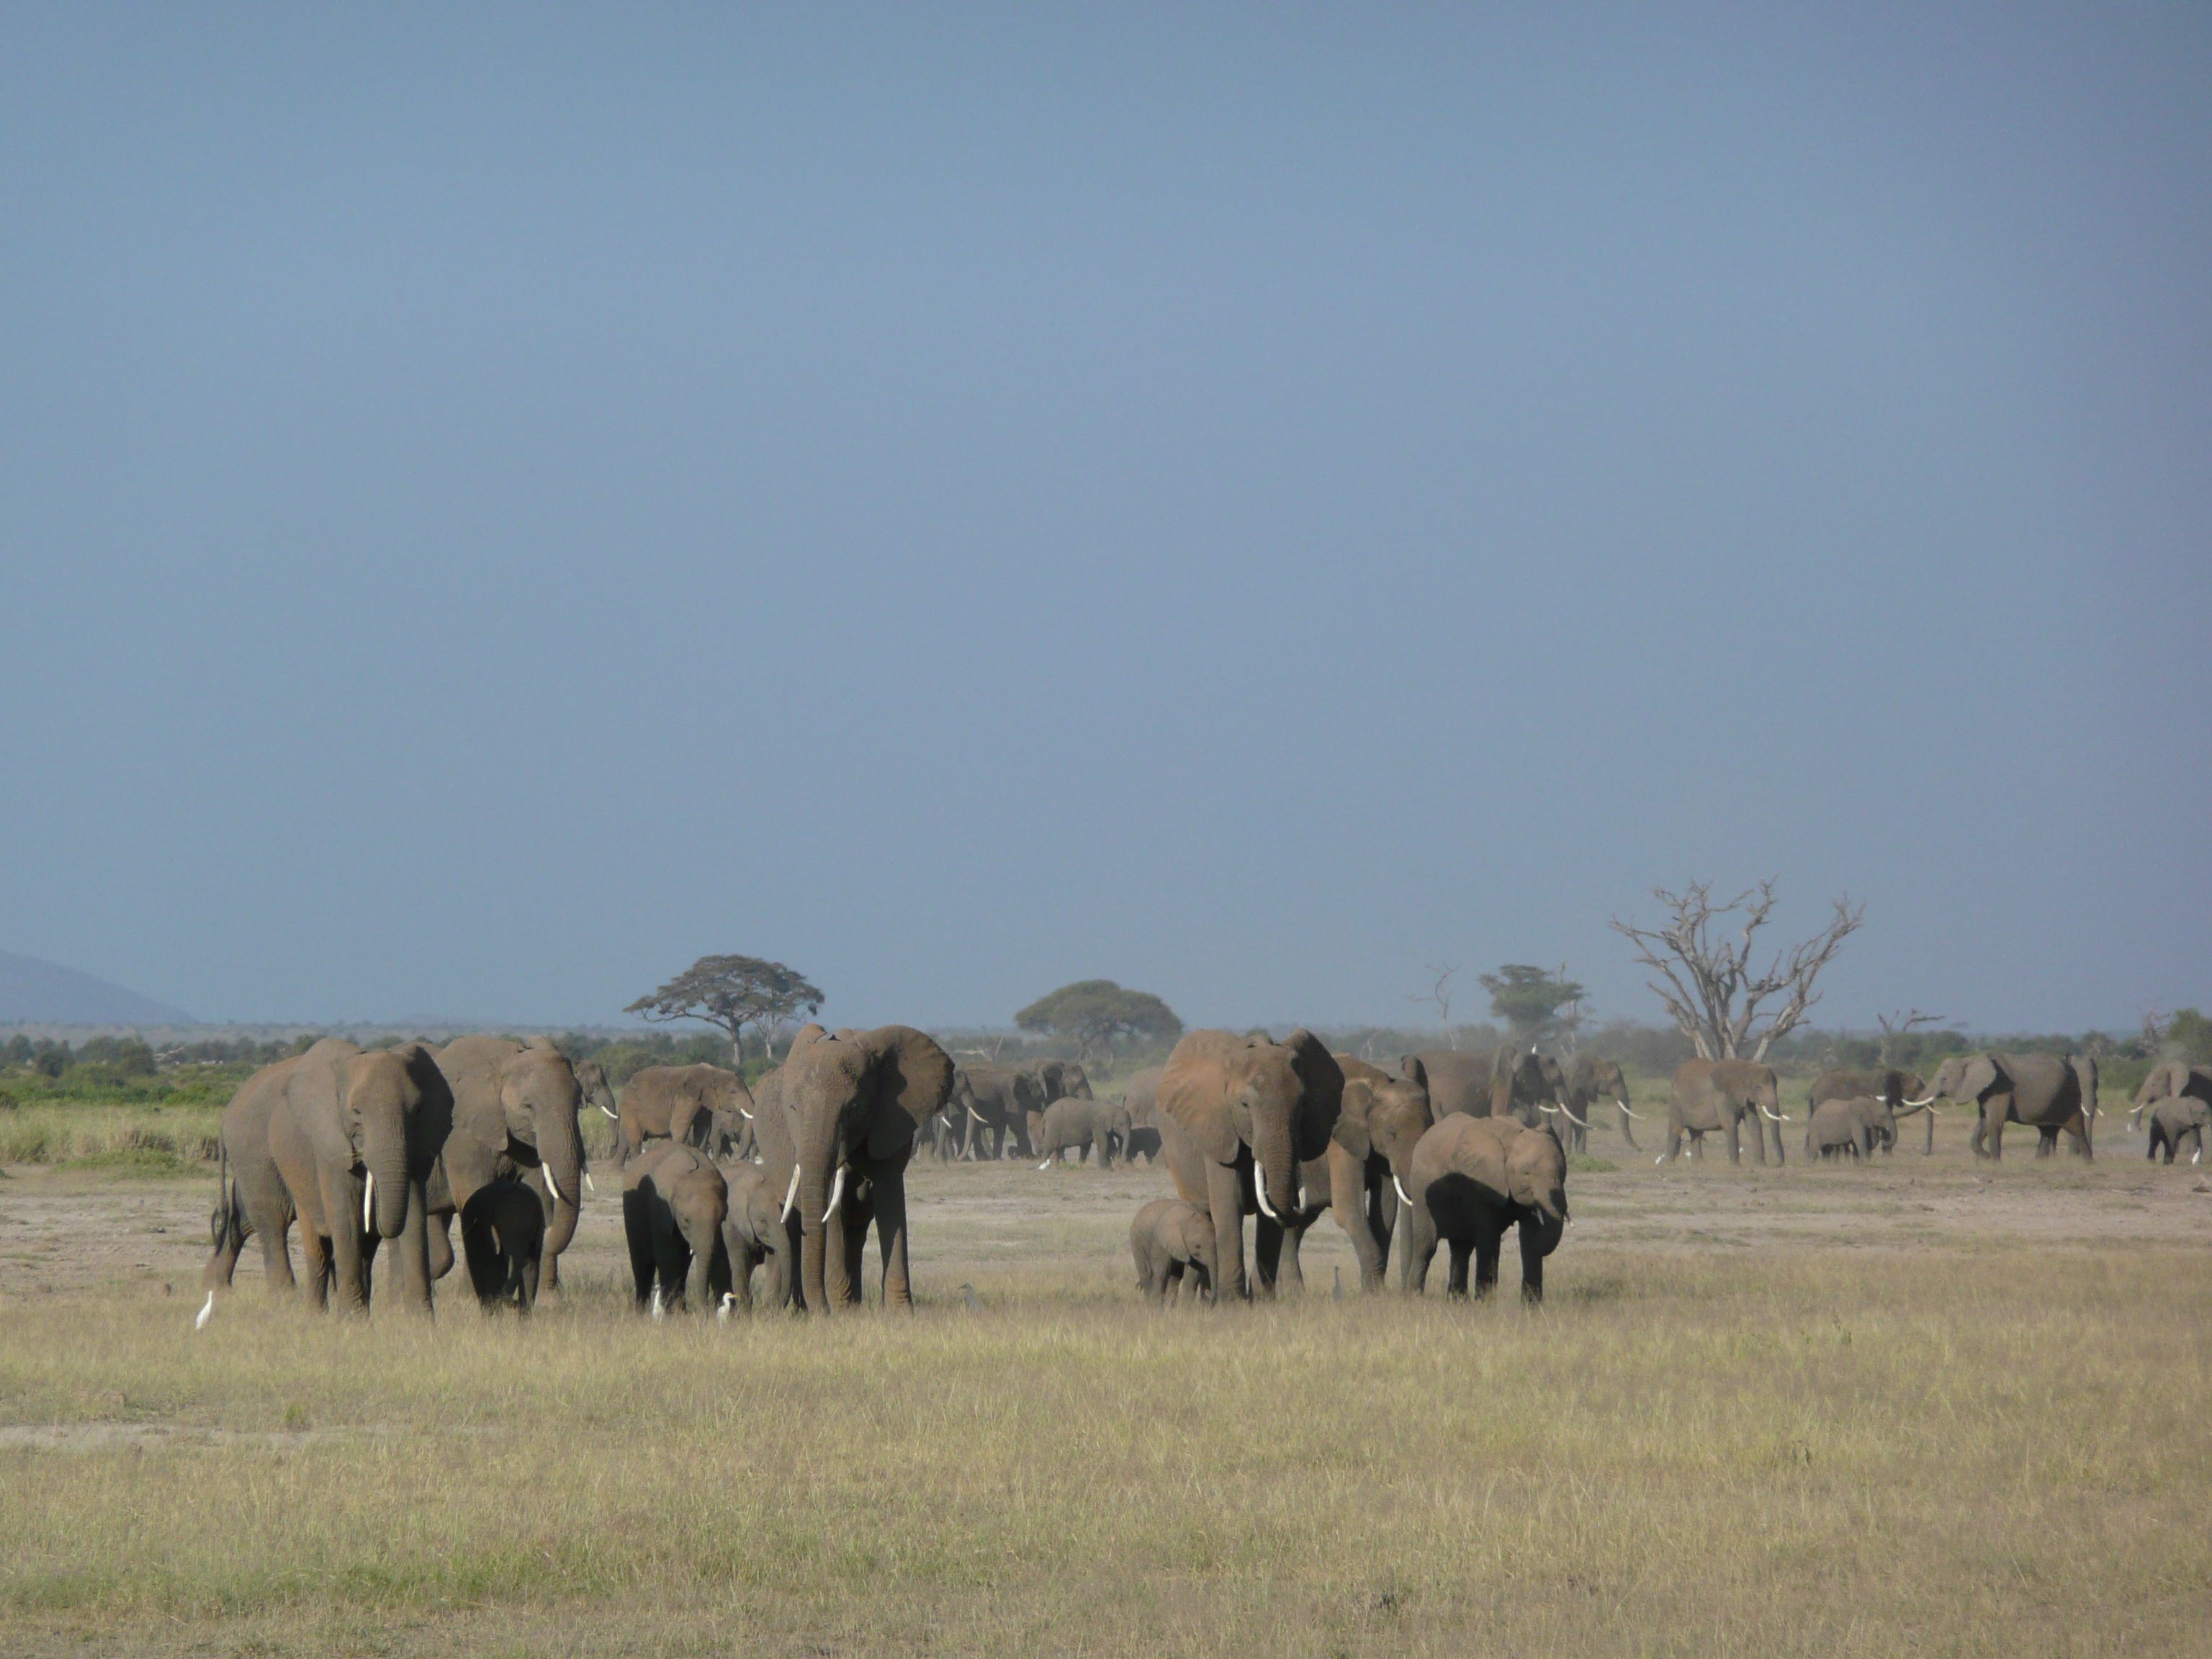
landscape, prairie, adventure, animal, wildlife, wild, herd, grazing, mammal, fauna, savanna, plain, elephant, tusk, family, savannah, grassland, big, large, african, safari, ecosystem, elephants, kenya, steppe, indian elephant, african elephant, amboselli, elephants and mammoths